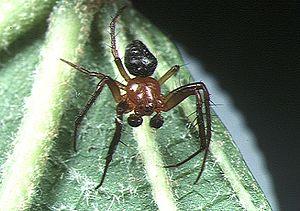
Araneus est un genre d'araignées aranéomorphes de la famille des Araneidae.